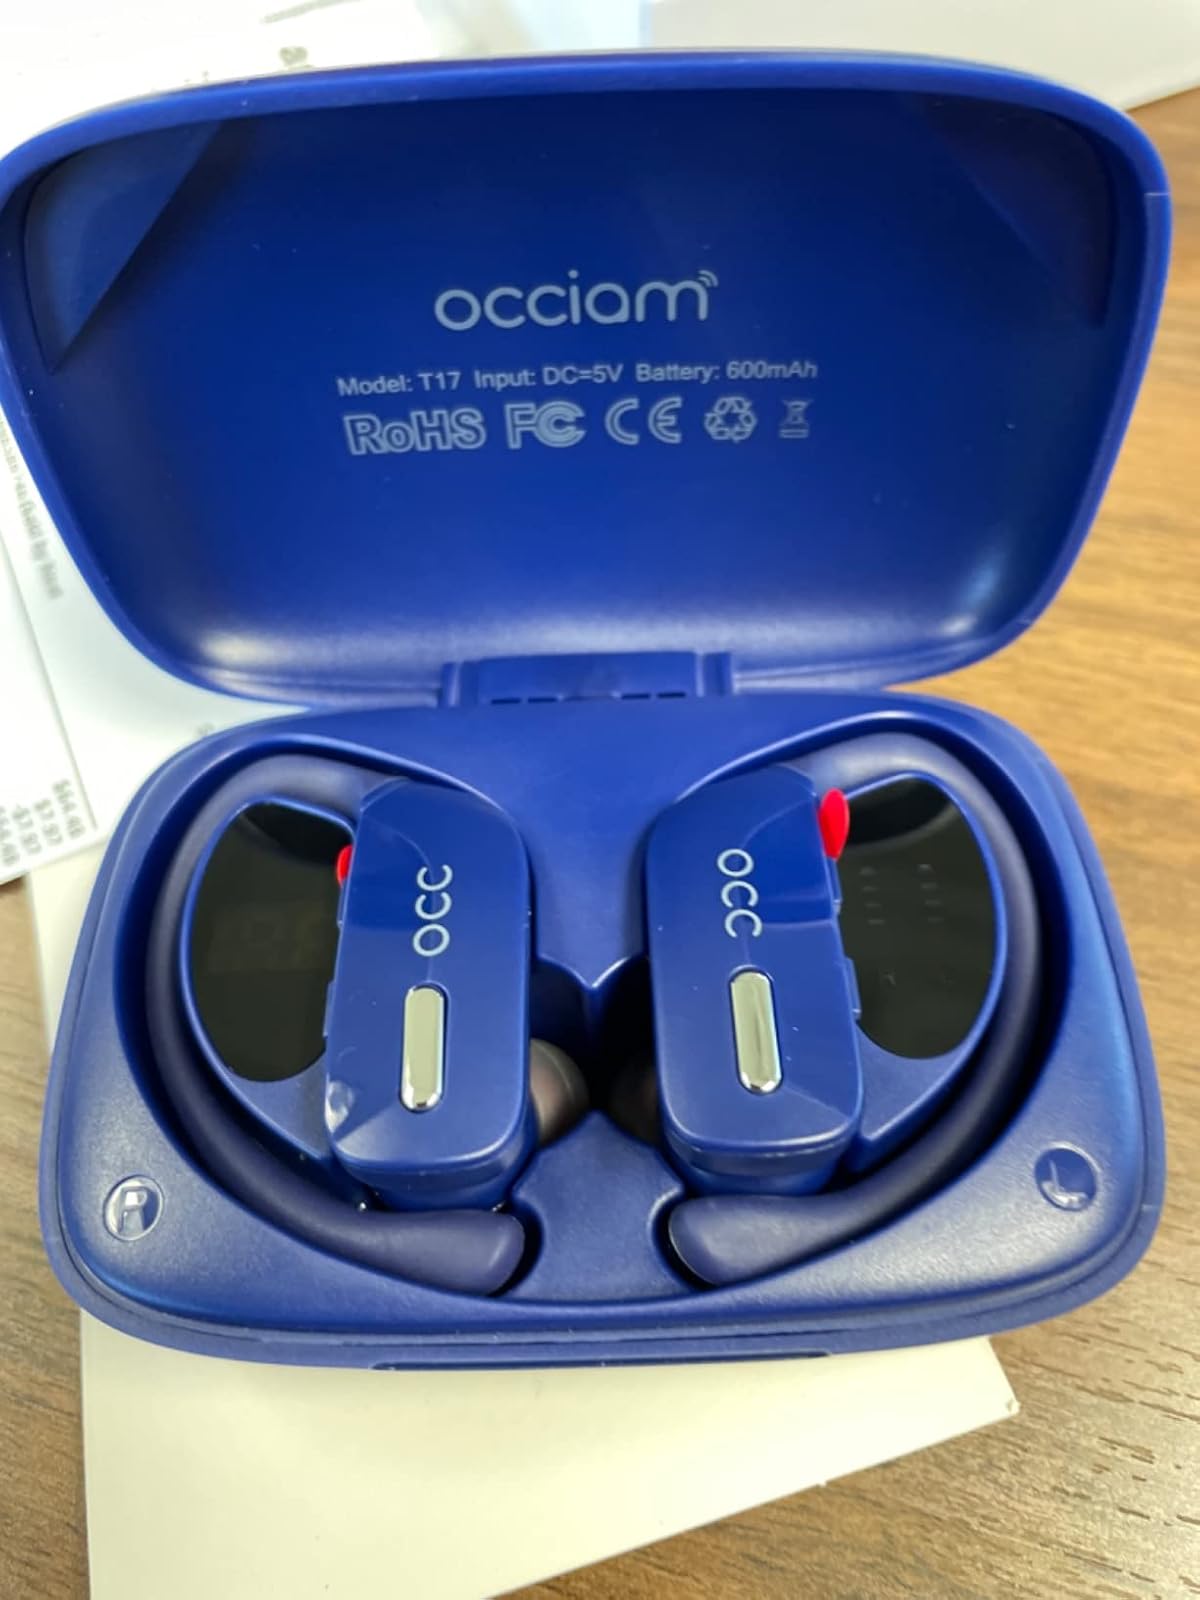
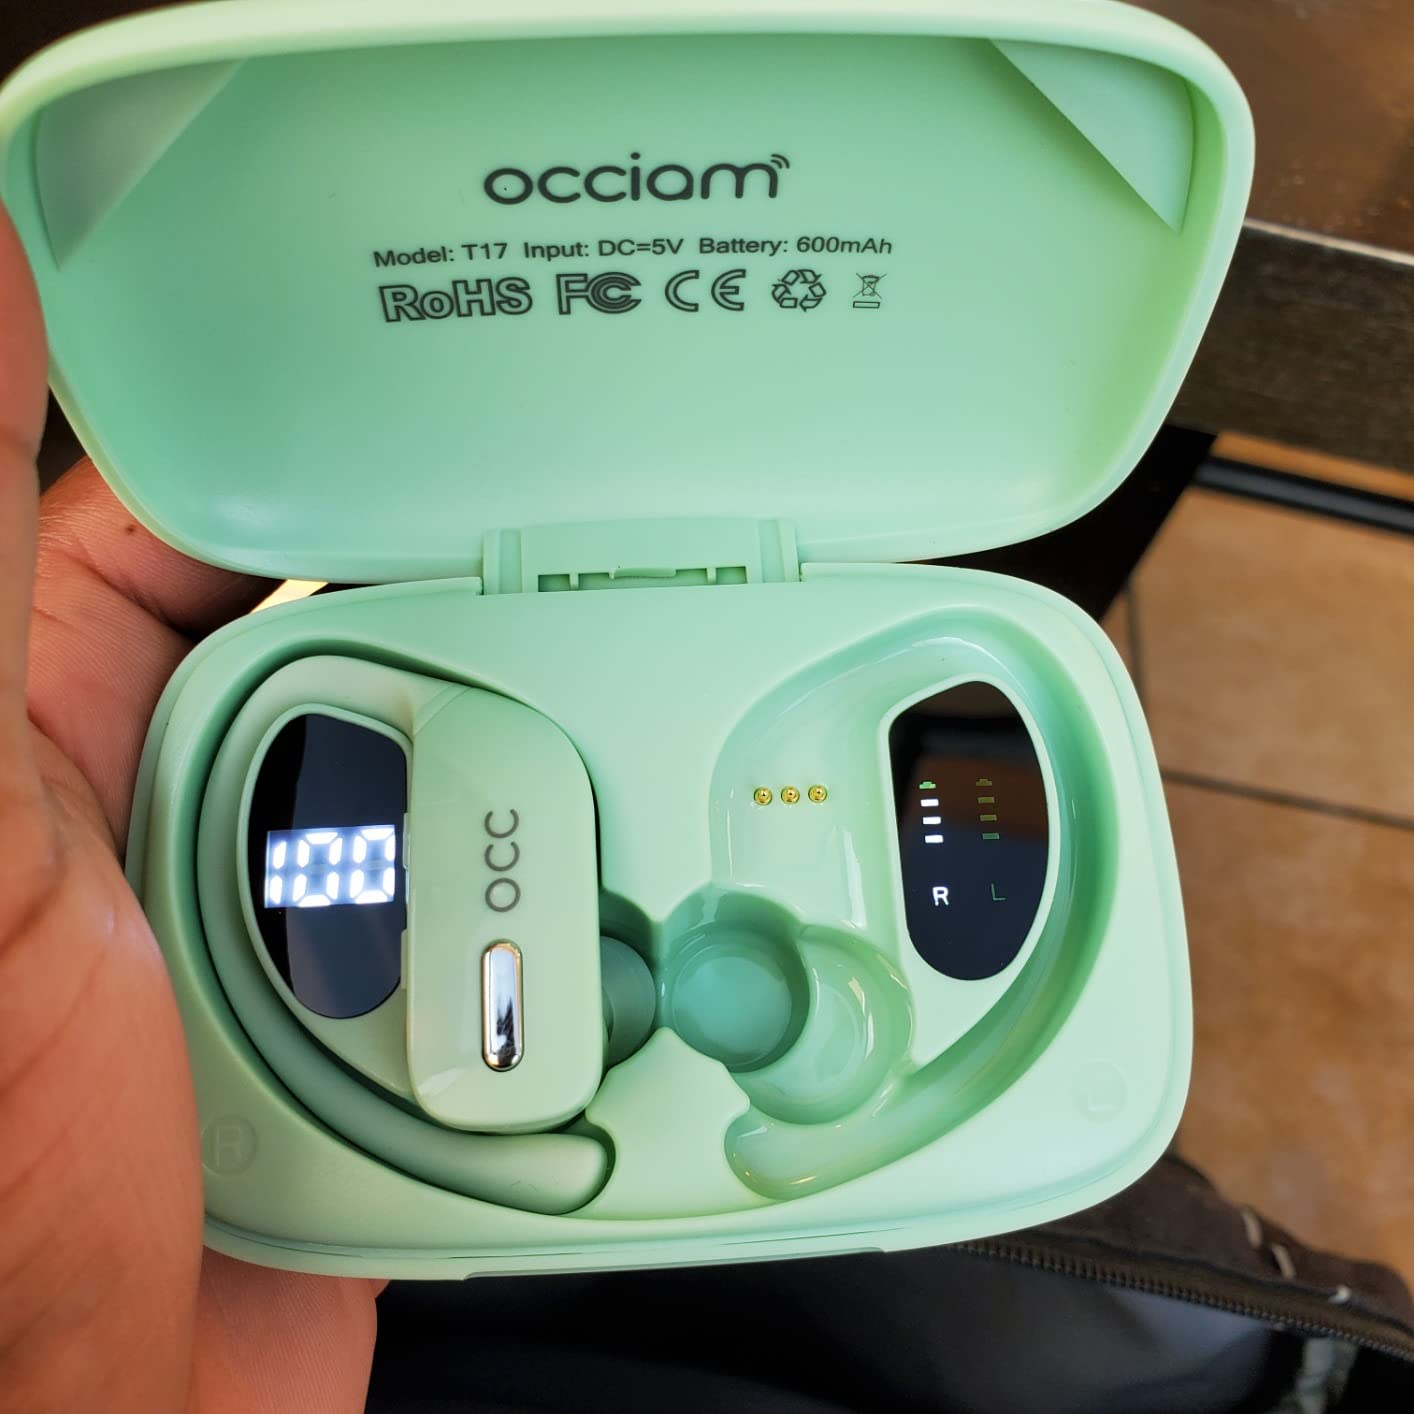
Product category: earbuds
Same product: no